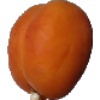
Label: Apricot 1